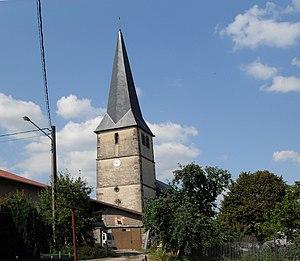
L'église Saint-Remy à Destord
Destord est une commune française située dans le département des Vosges, en région Grand Est. Destord fait partie de la communauté de communes Bruyères - Vallons des Vosges.